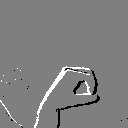
ASL letter: o